Mario Pappagallo

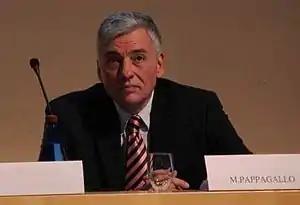
Mario Pappagallo (2011)

Mario Pappagallo (Rome, 1 June 1954 - 22 July 2022) was an Italian journalist and essayist. He lived in Milan, Italy.